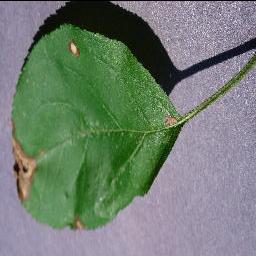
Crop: apple
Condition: black_rot